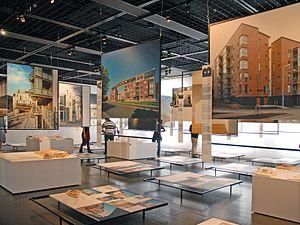
Salle d'exposition sur des réalisations architecturales contemporaines Le musée d'architecture, situé à proximité du musée du design, présente des expositions temporaires sur des réalisations architecturales en Finlande. Il dispose d'une importante bibliothèque, d'un centre d'archives et de maquettes de bâtiments. www.mfa.fi/